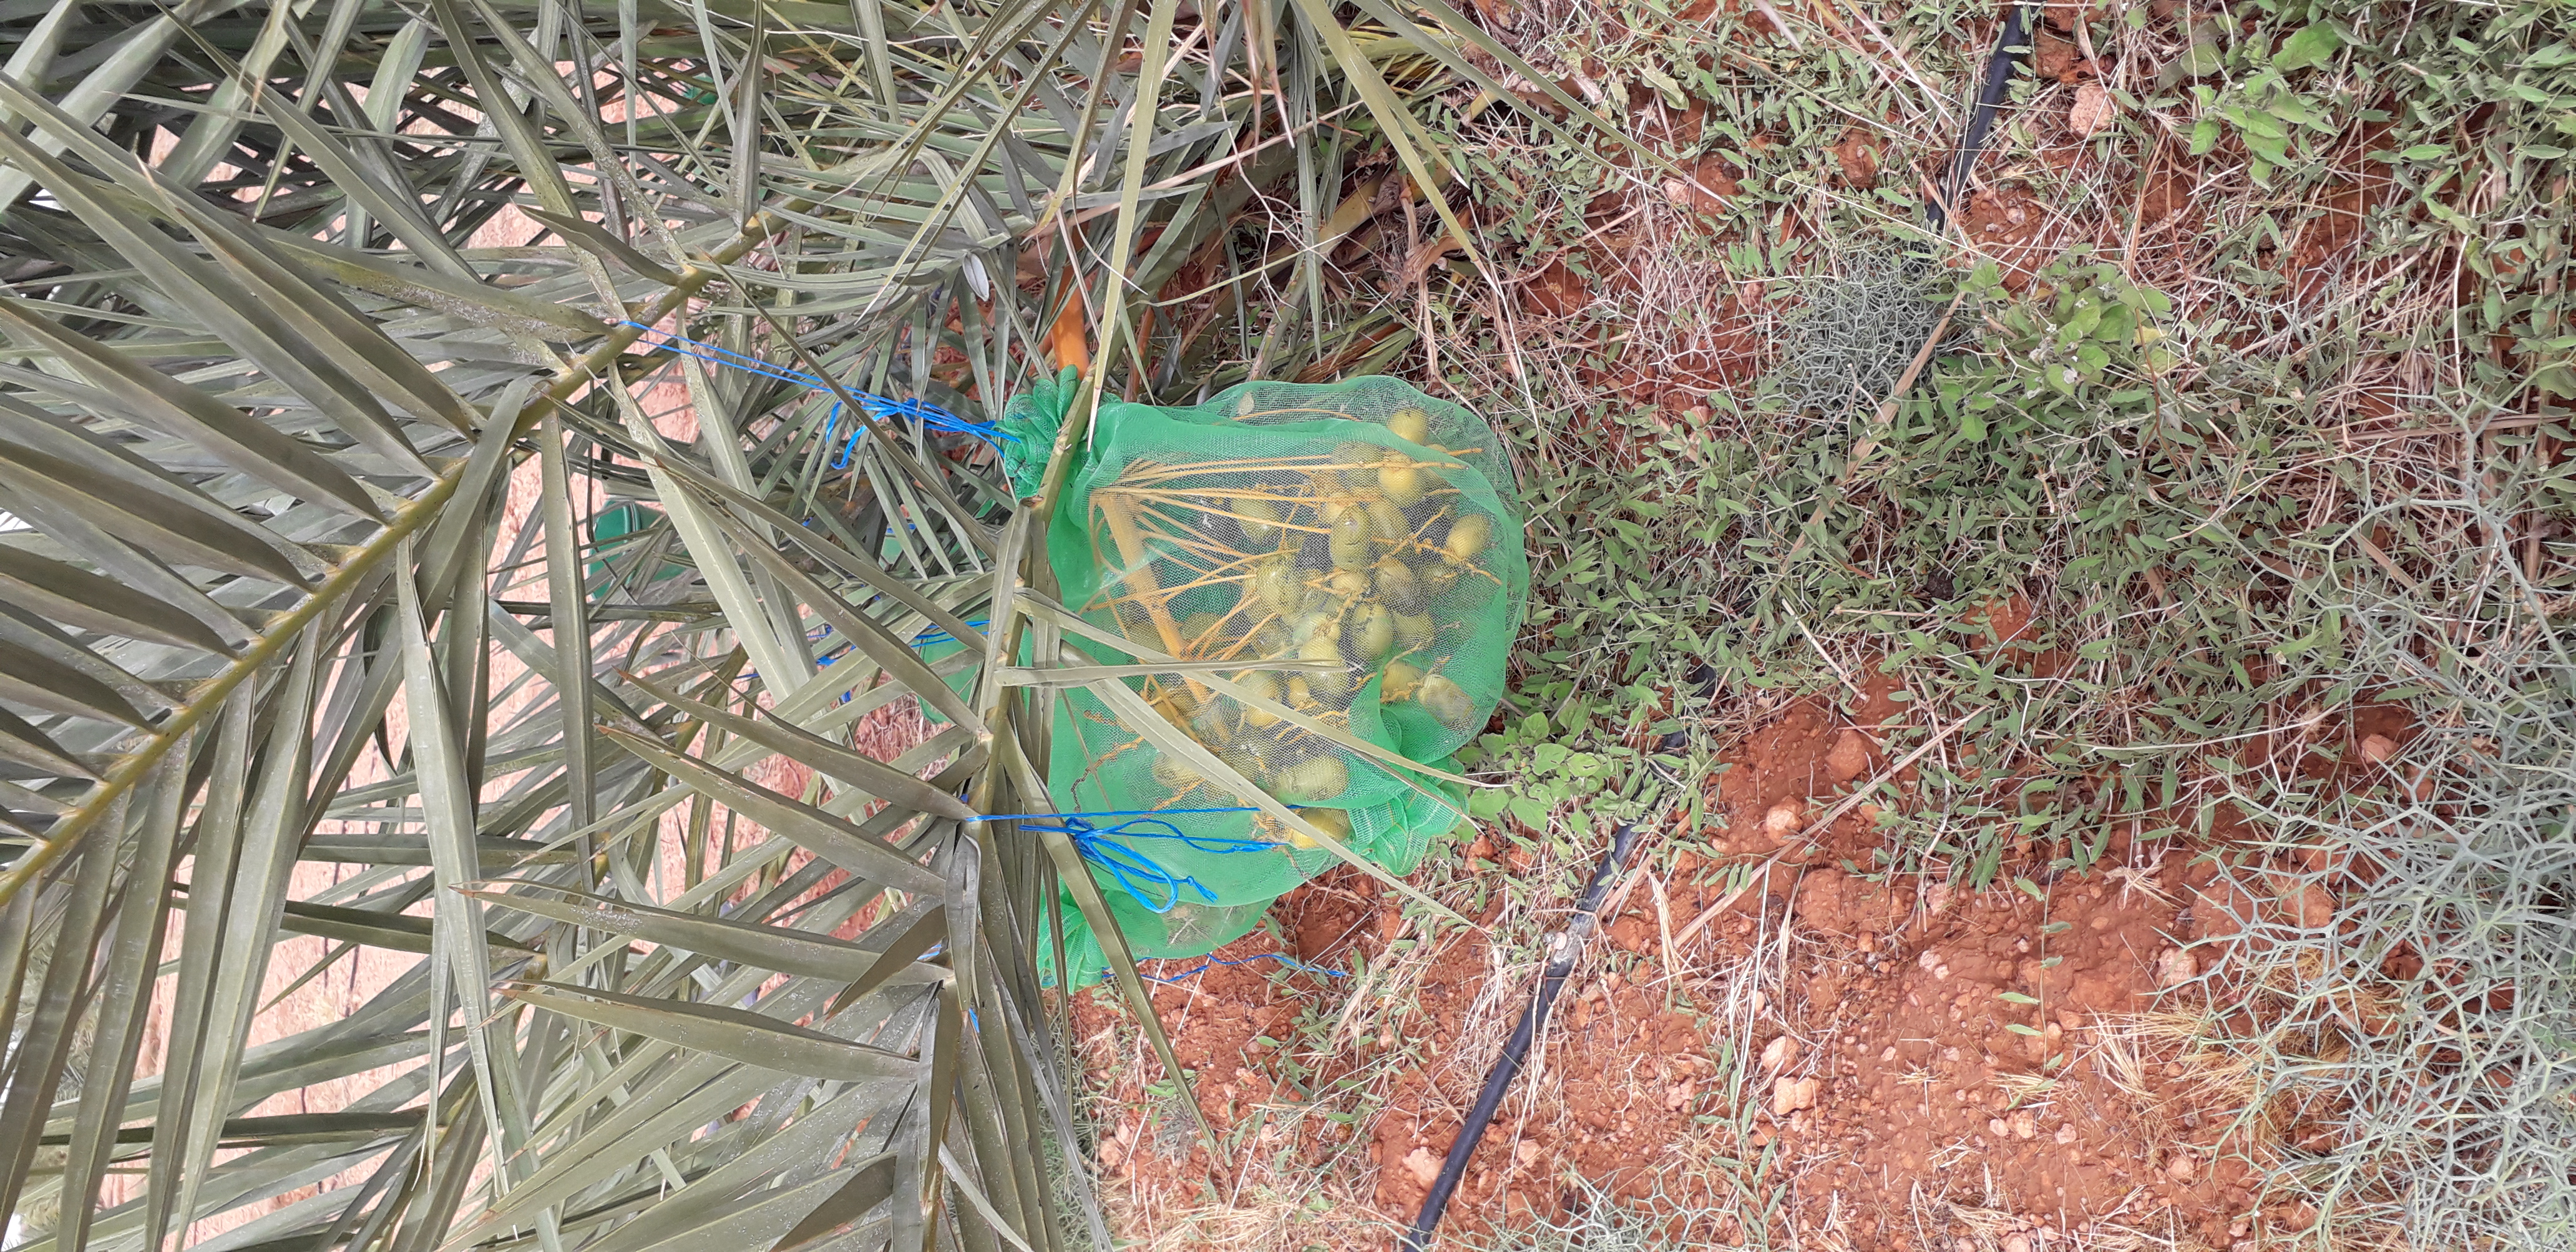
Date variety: Boufagous